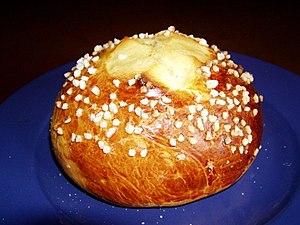
Mouna
Yom Kippour, également appelé le Jour du Grand Pardon, est un jour saint du judaïsme.
La cuisine pied-noire est la cuisine méditerranéenne des Français d'Algérie de l'ex-Algérie française.